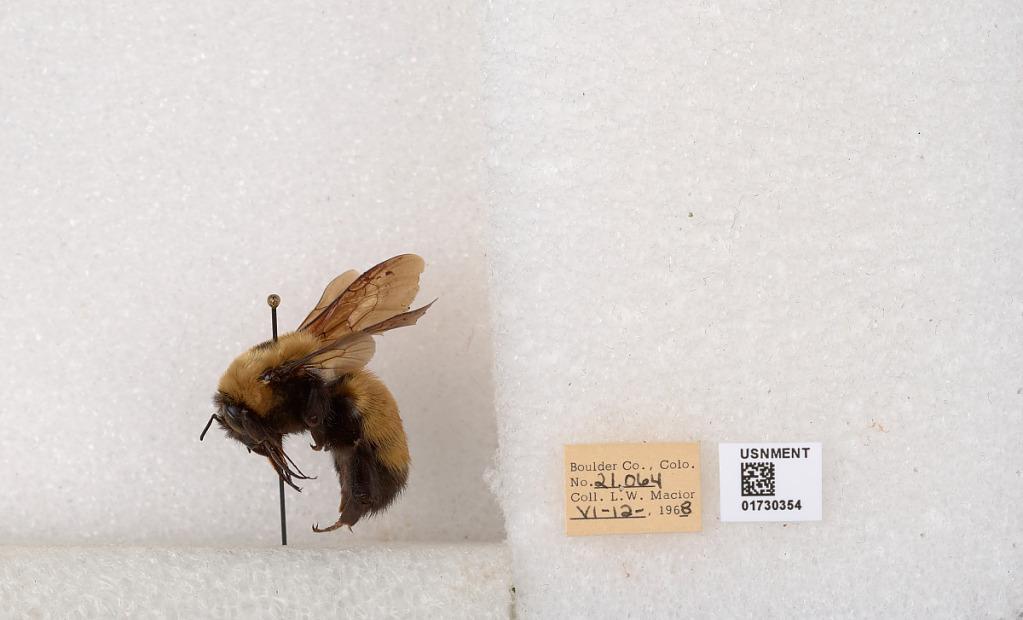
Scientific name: Bombus (Bombus) nevadensis Cresson